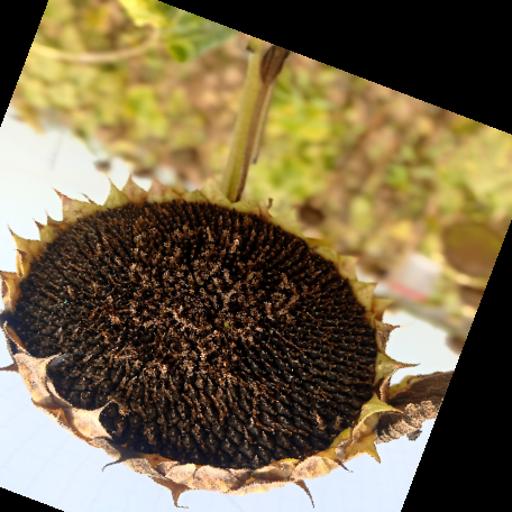
Label: Gray_mold